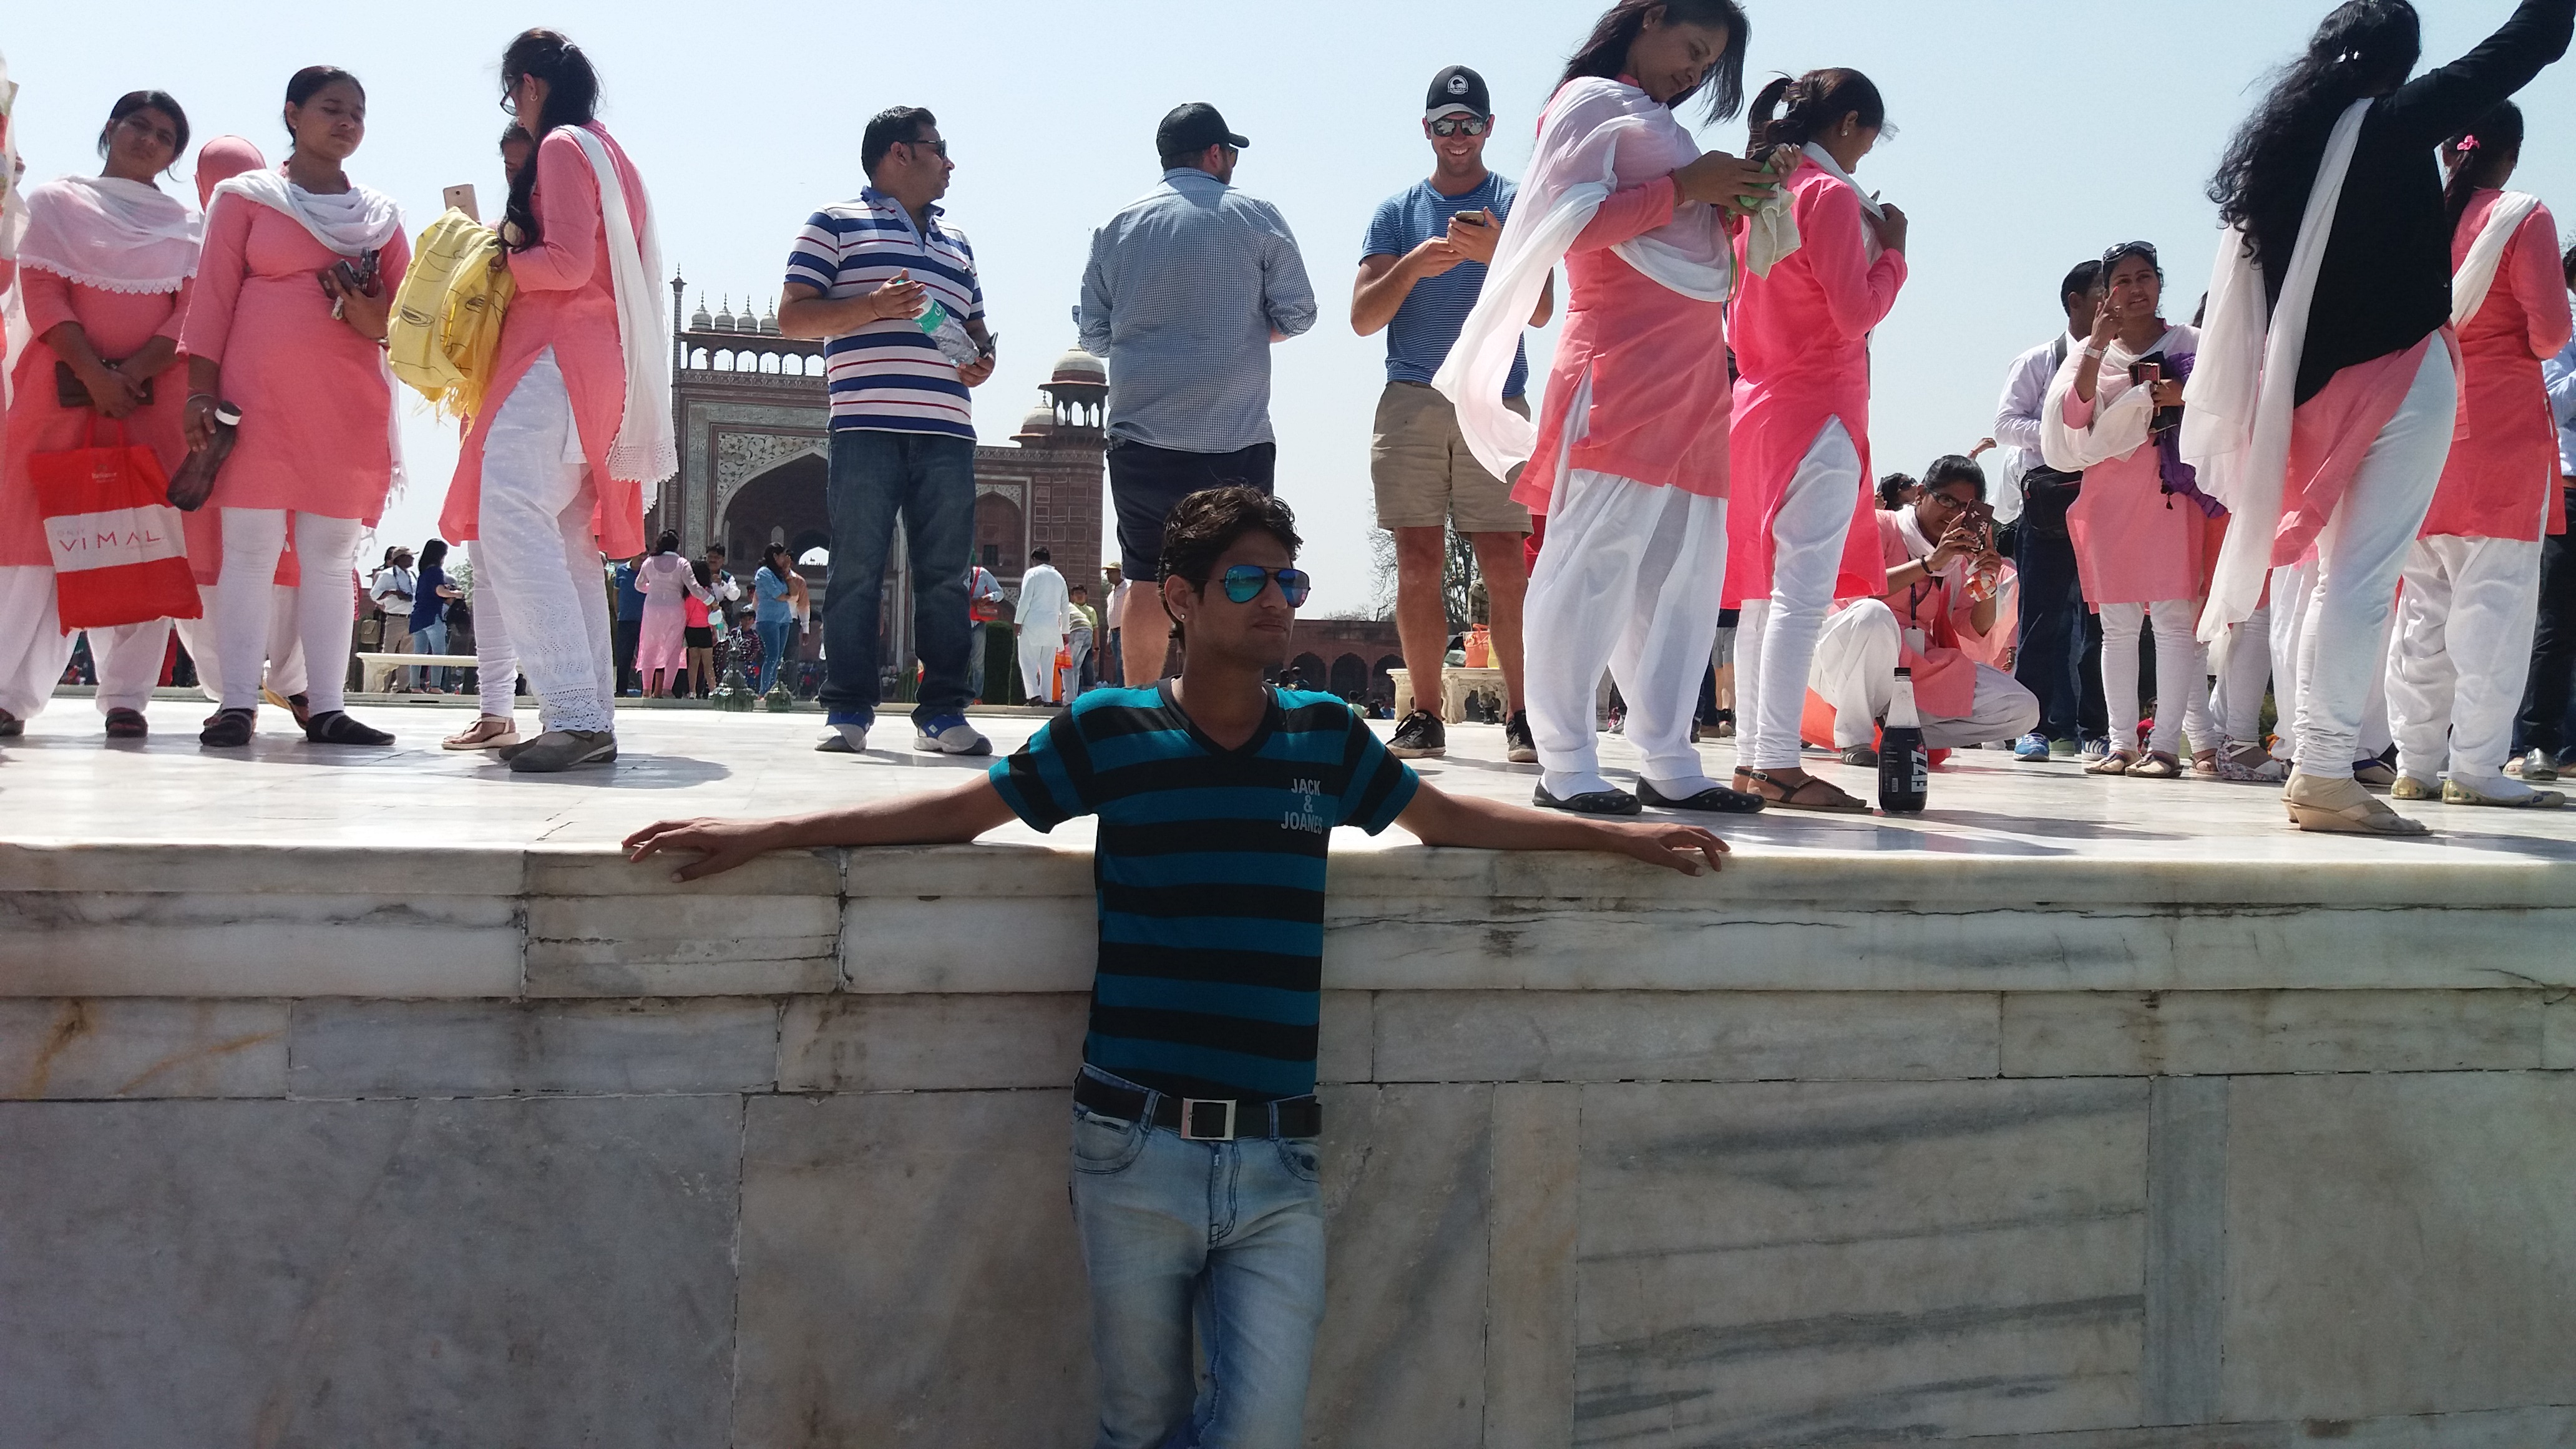
man, tourism, crowd, recreation, fun, event